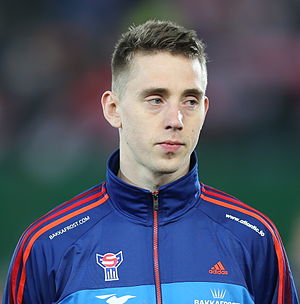
Pól Jóhannus Justinussen
Justinussen i 2013
Pól Jóhannus Justinussen er en færøsk professionel fodboldspiller, som spiller for det færøske hold NSÍ og Færøernes fodboldlandshold. Han kan spille i det centrale forsvar, venstre back og venstre midtbane.